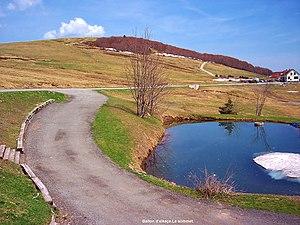
Sommet Sud-Est du ballon d'Alsace, vu de la terrasse de l'hôtel.
La Savoureuse est une rivière, affluent de l'Allan, est l'axe hydrologique principal de la ville de Belfort, département du Territoire de Belfort. Elle est aussi le principal cours d'eau des Vosges belfortaines, en région Bourgogne-Franche-Comté, dans les départements du Territoire de Belfort et du Doubs, donc un sous-affluent du Rhône par le Doubs et la Saône.